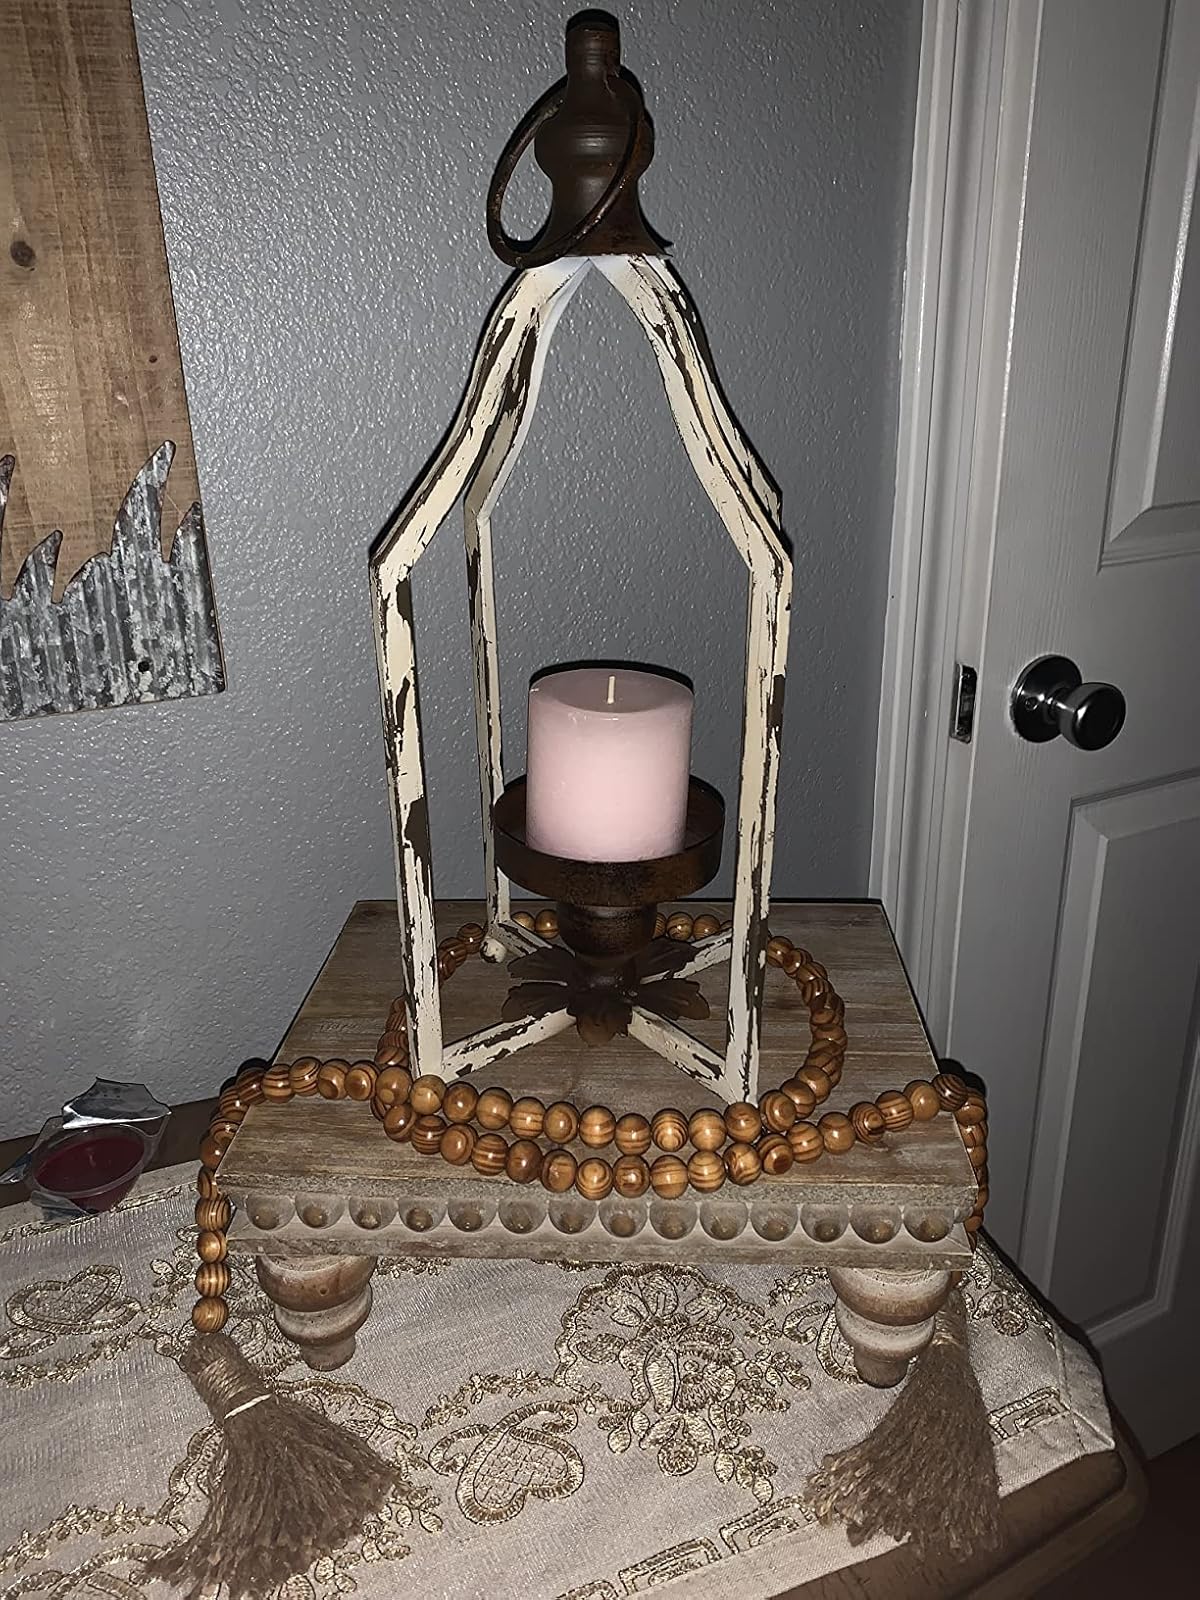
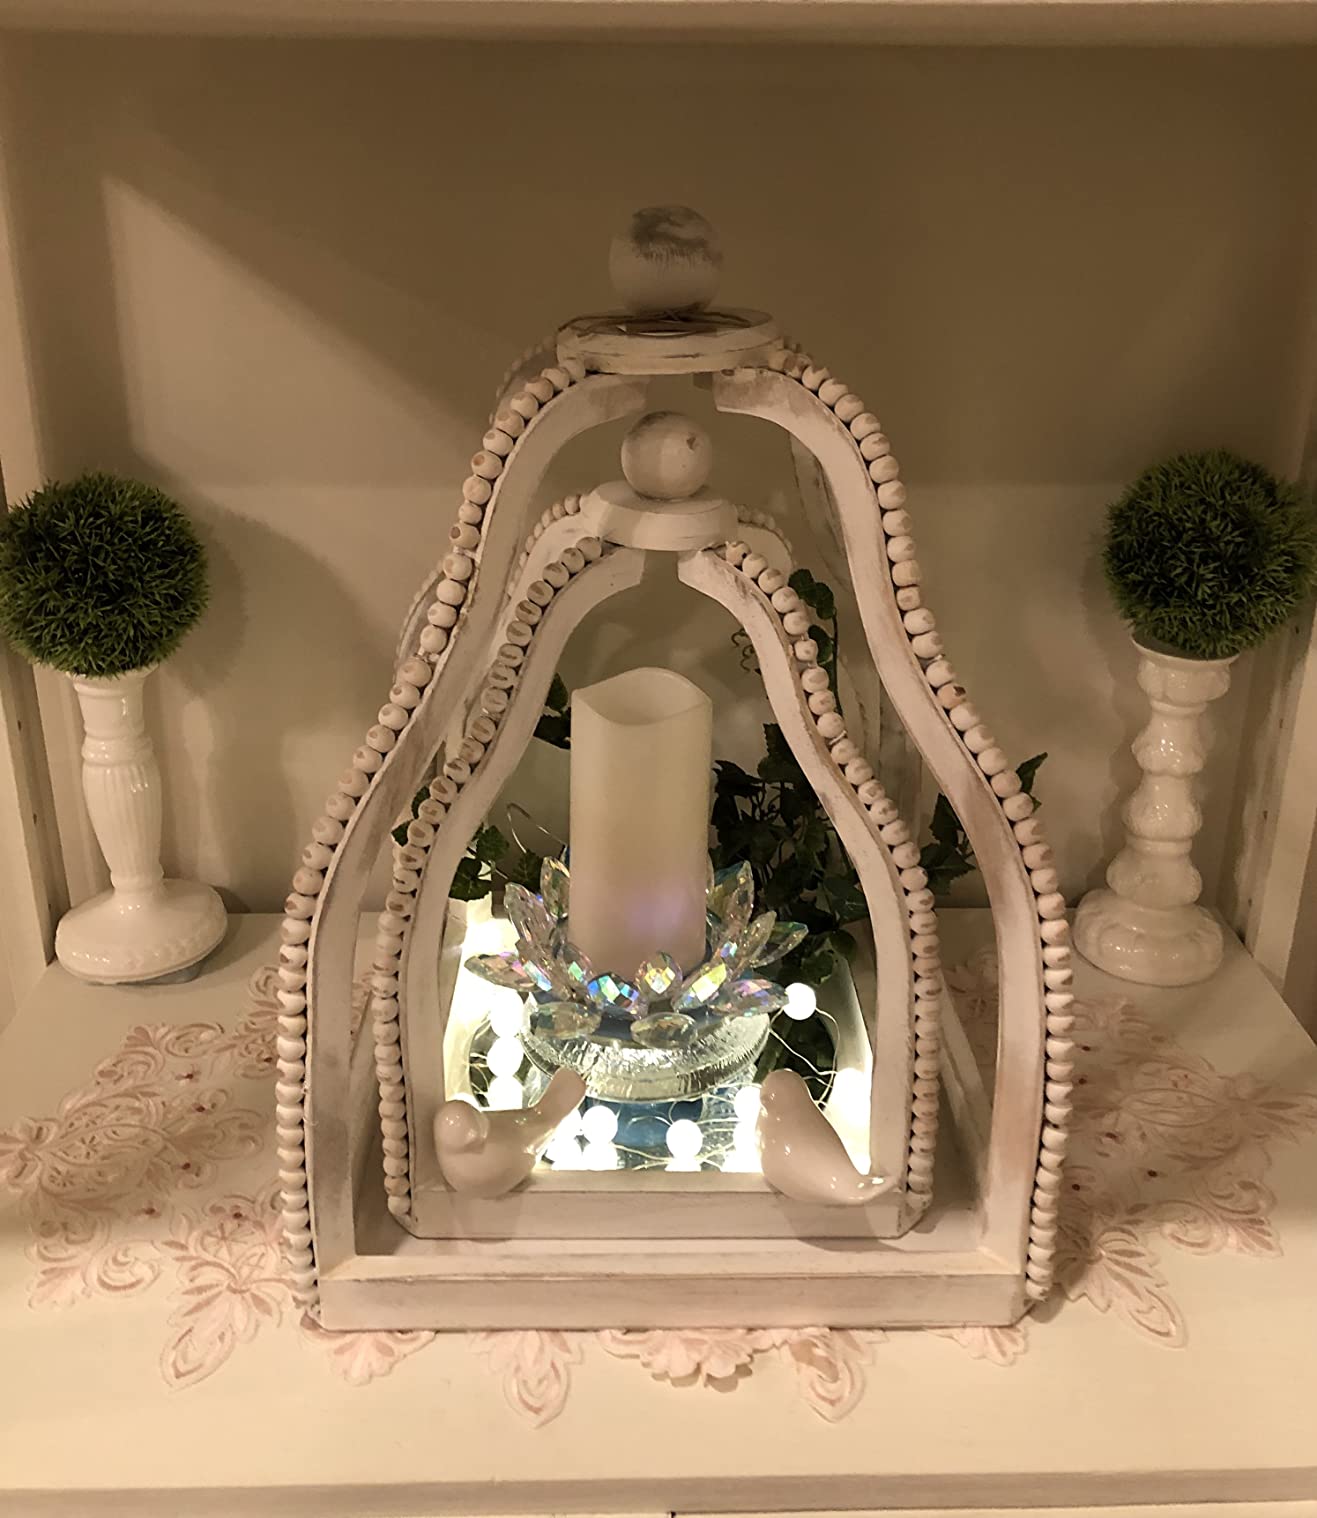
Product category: lantern
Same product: no